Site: brandenburg
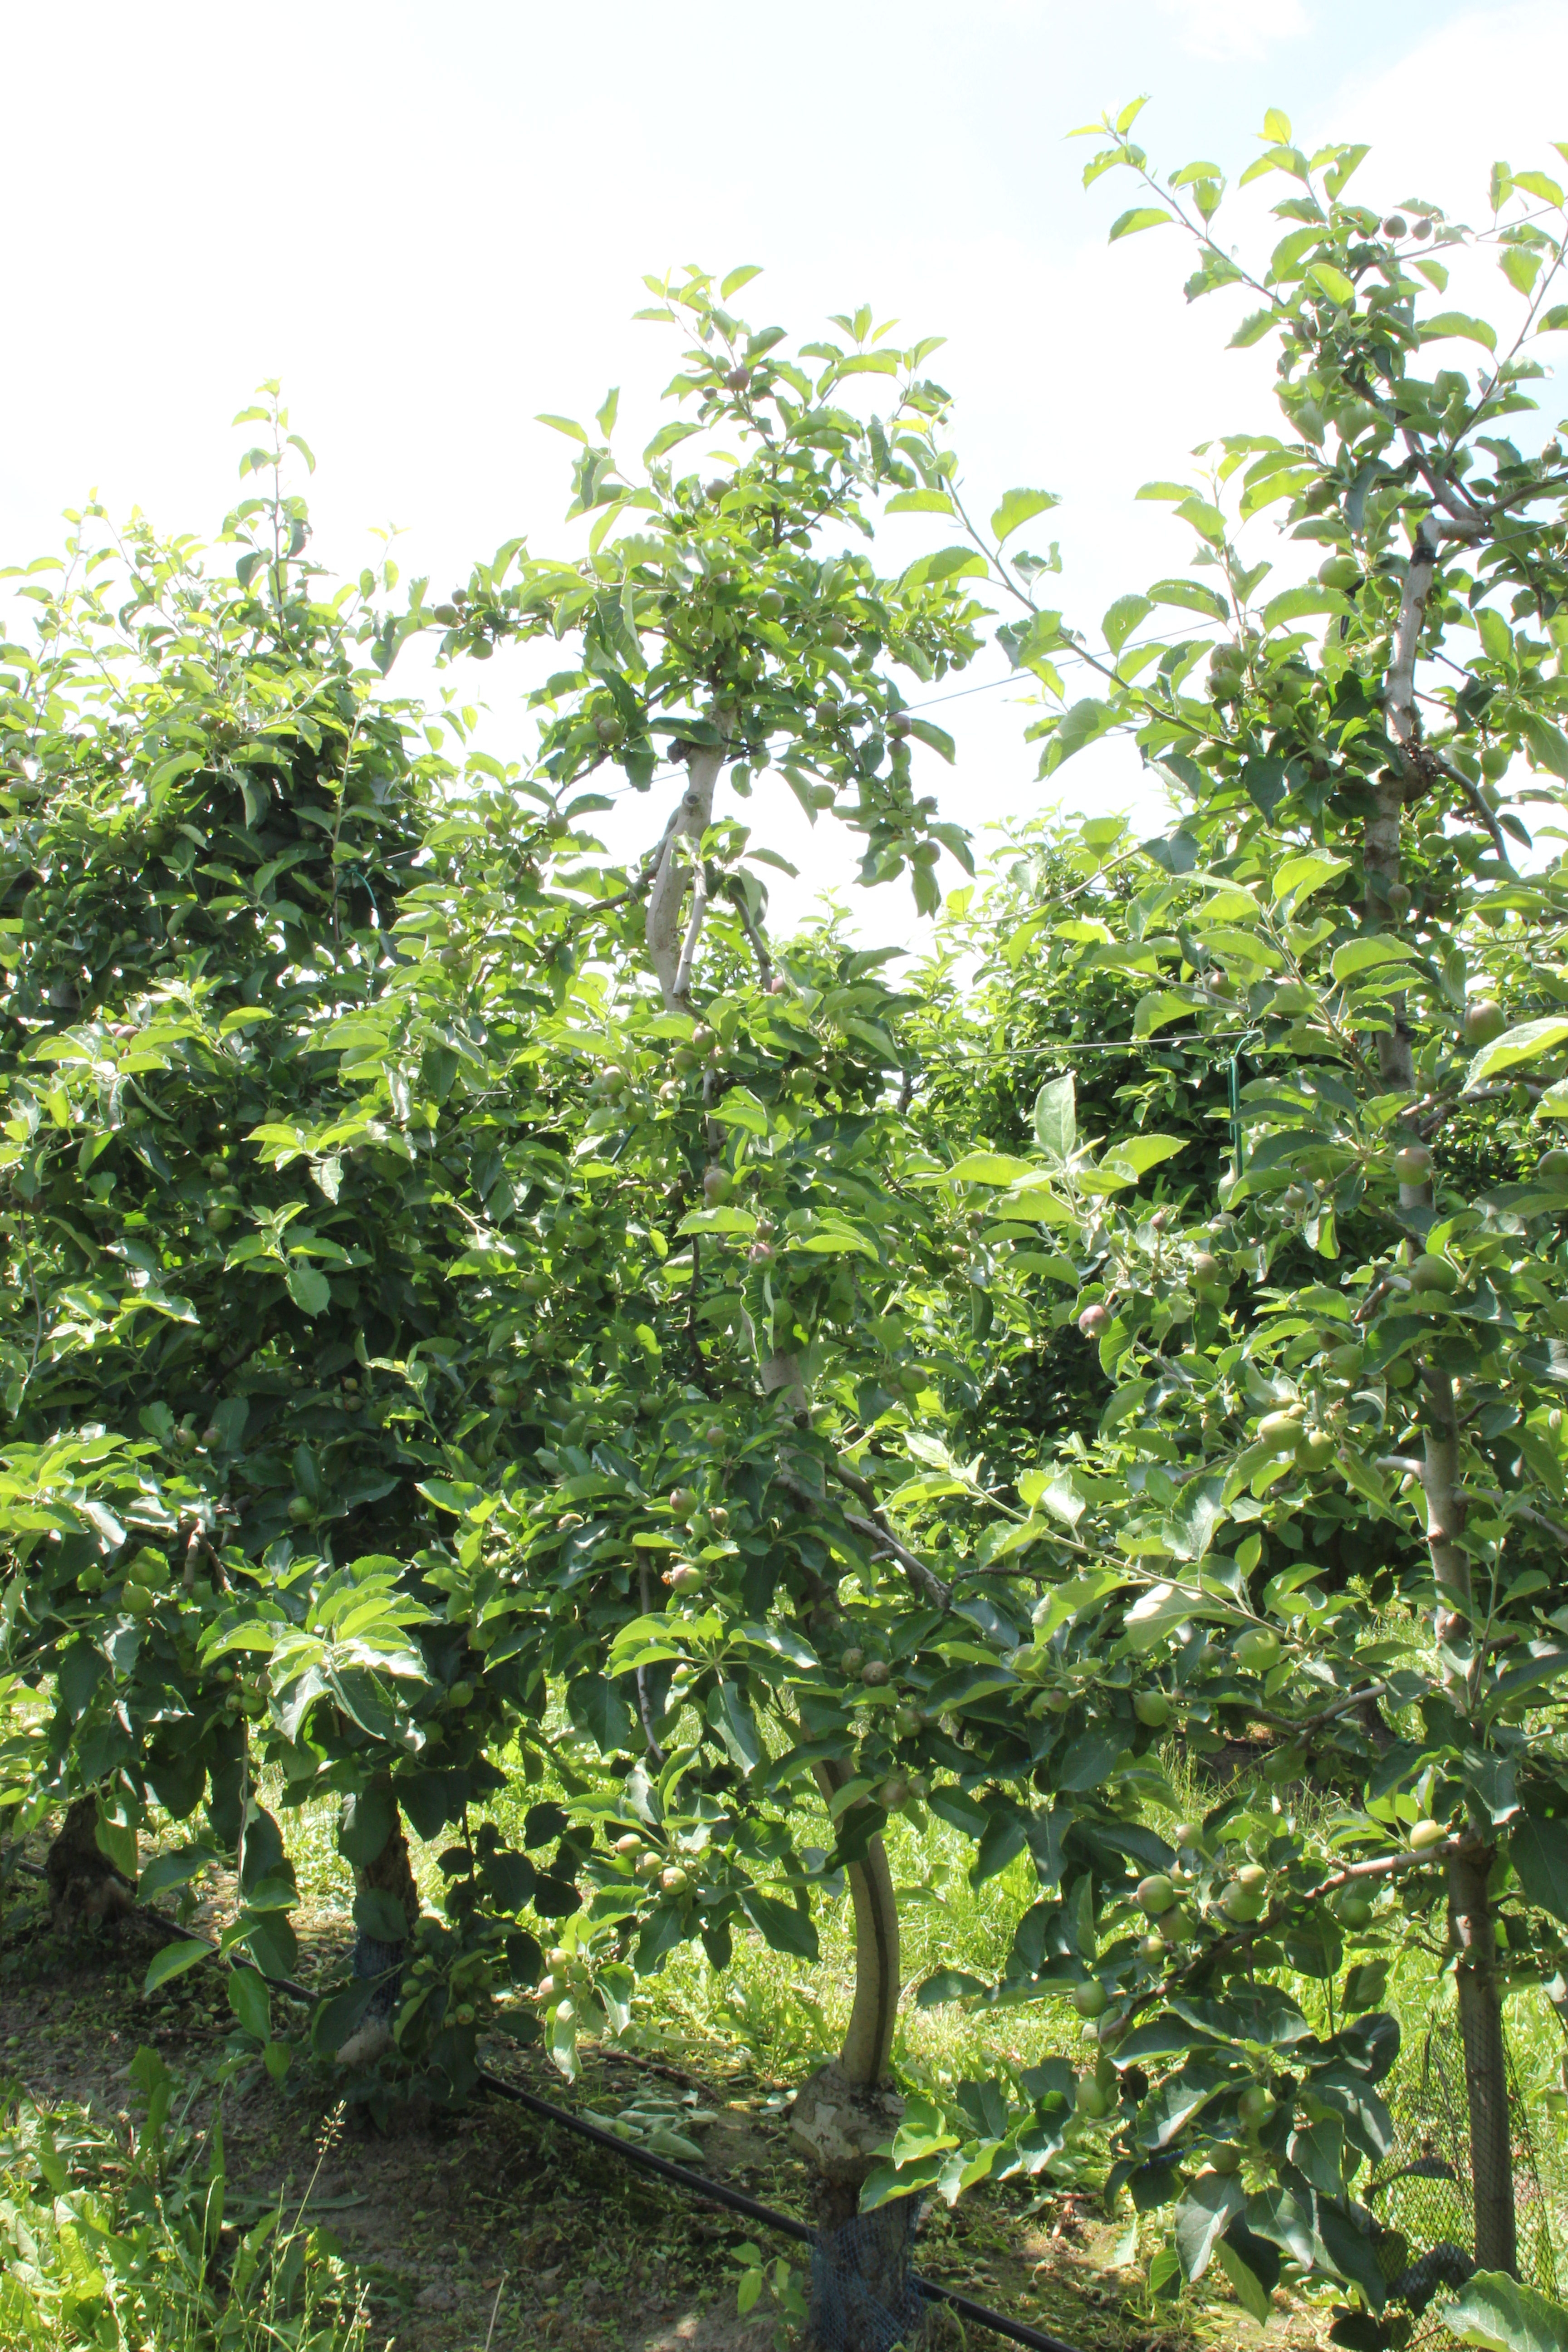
Growth stage (BBCH 73): Development of fruit